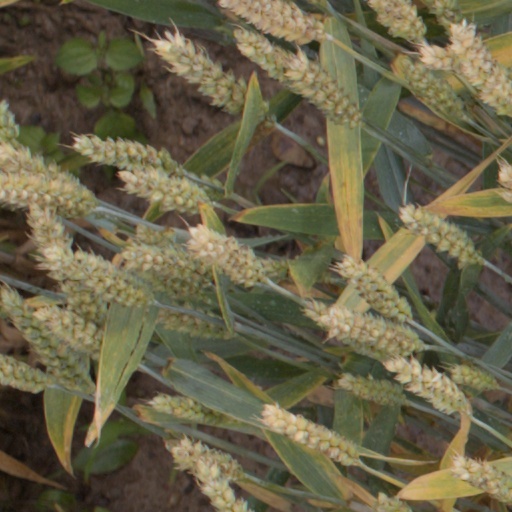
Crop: wheat